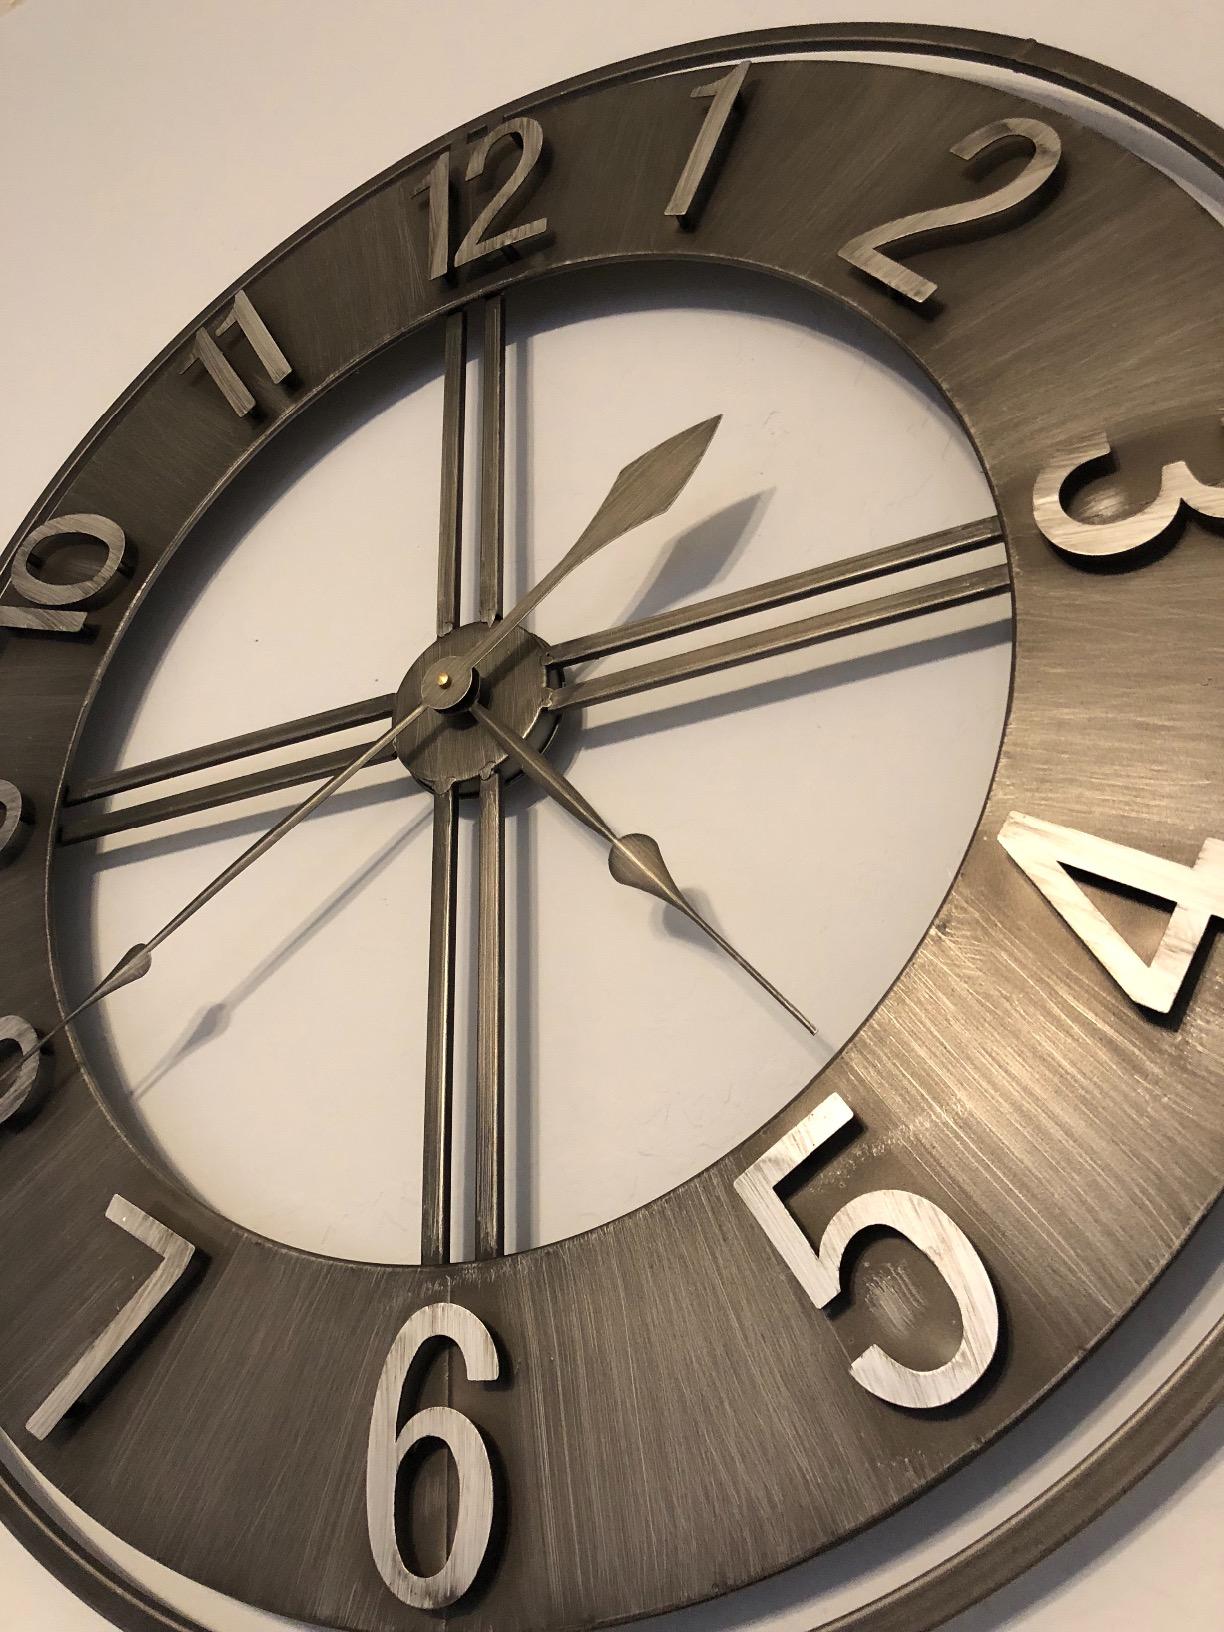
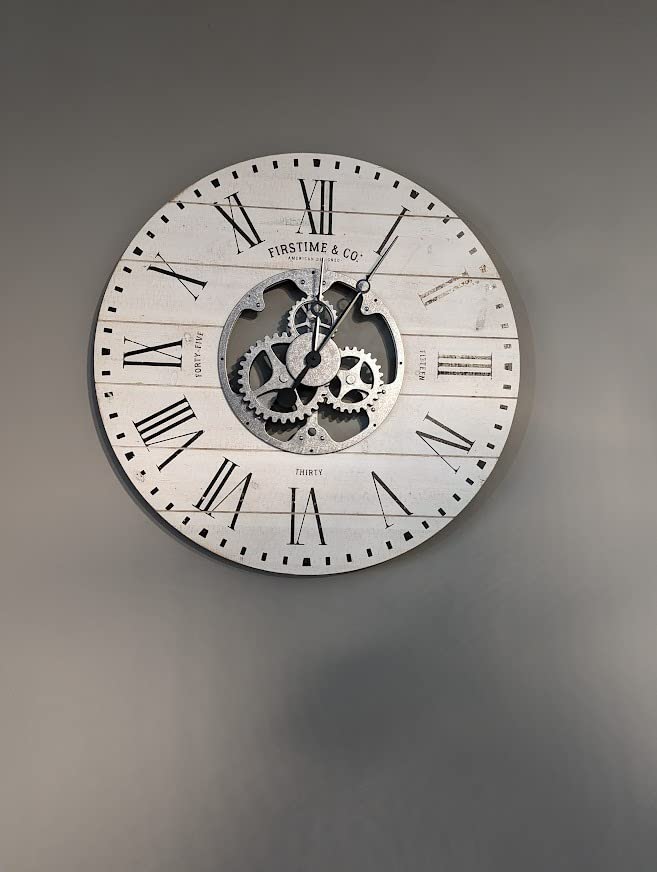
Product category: clock
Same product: no